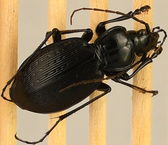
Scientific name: Carabus goryi
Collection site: Great Smoky Mountains National Park NEON (GRSM), plot GRSM_022